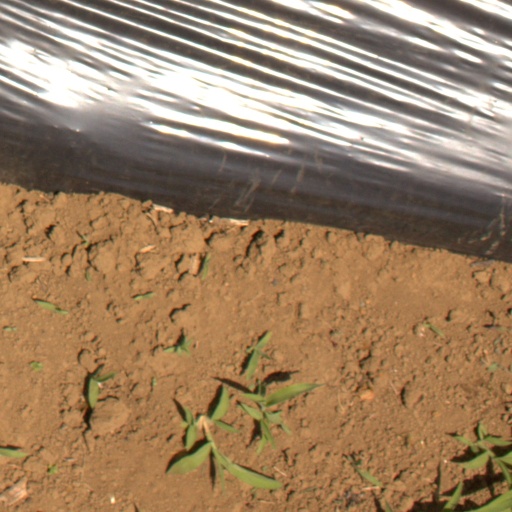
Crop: Jerusalem artichoke